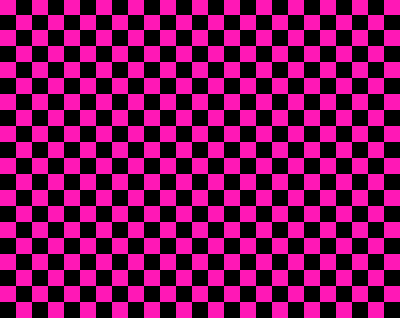
Texture: chequered